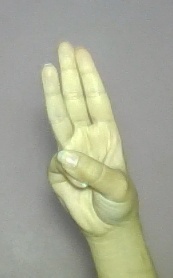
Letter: thaa